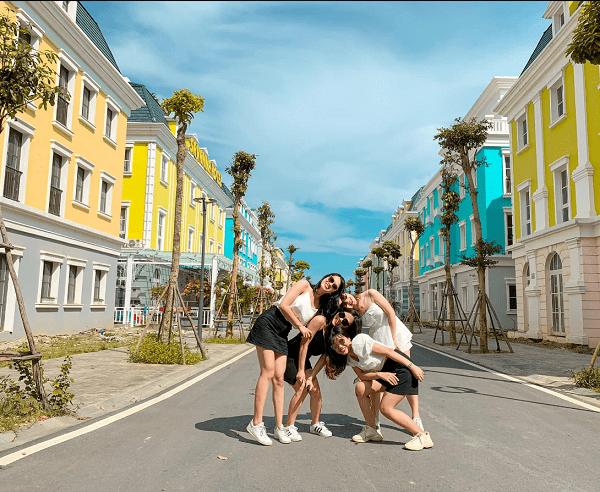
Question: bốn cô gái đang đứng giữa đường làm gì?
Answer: tạo dáng chụp ảnh